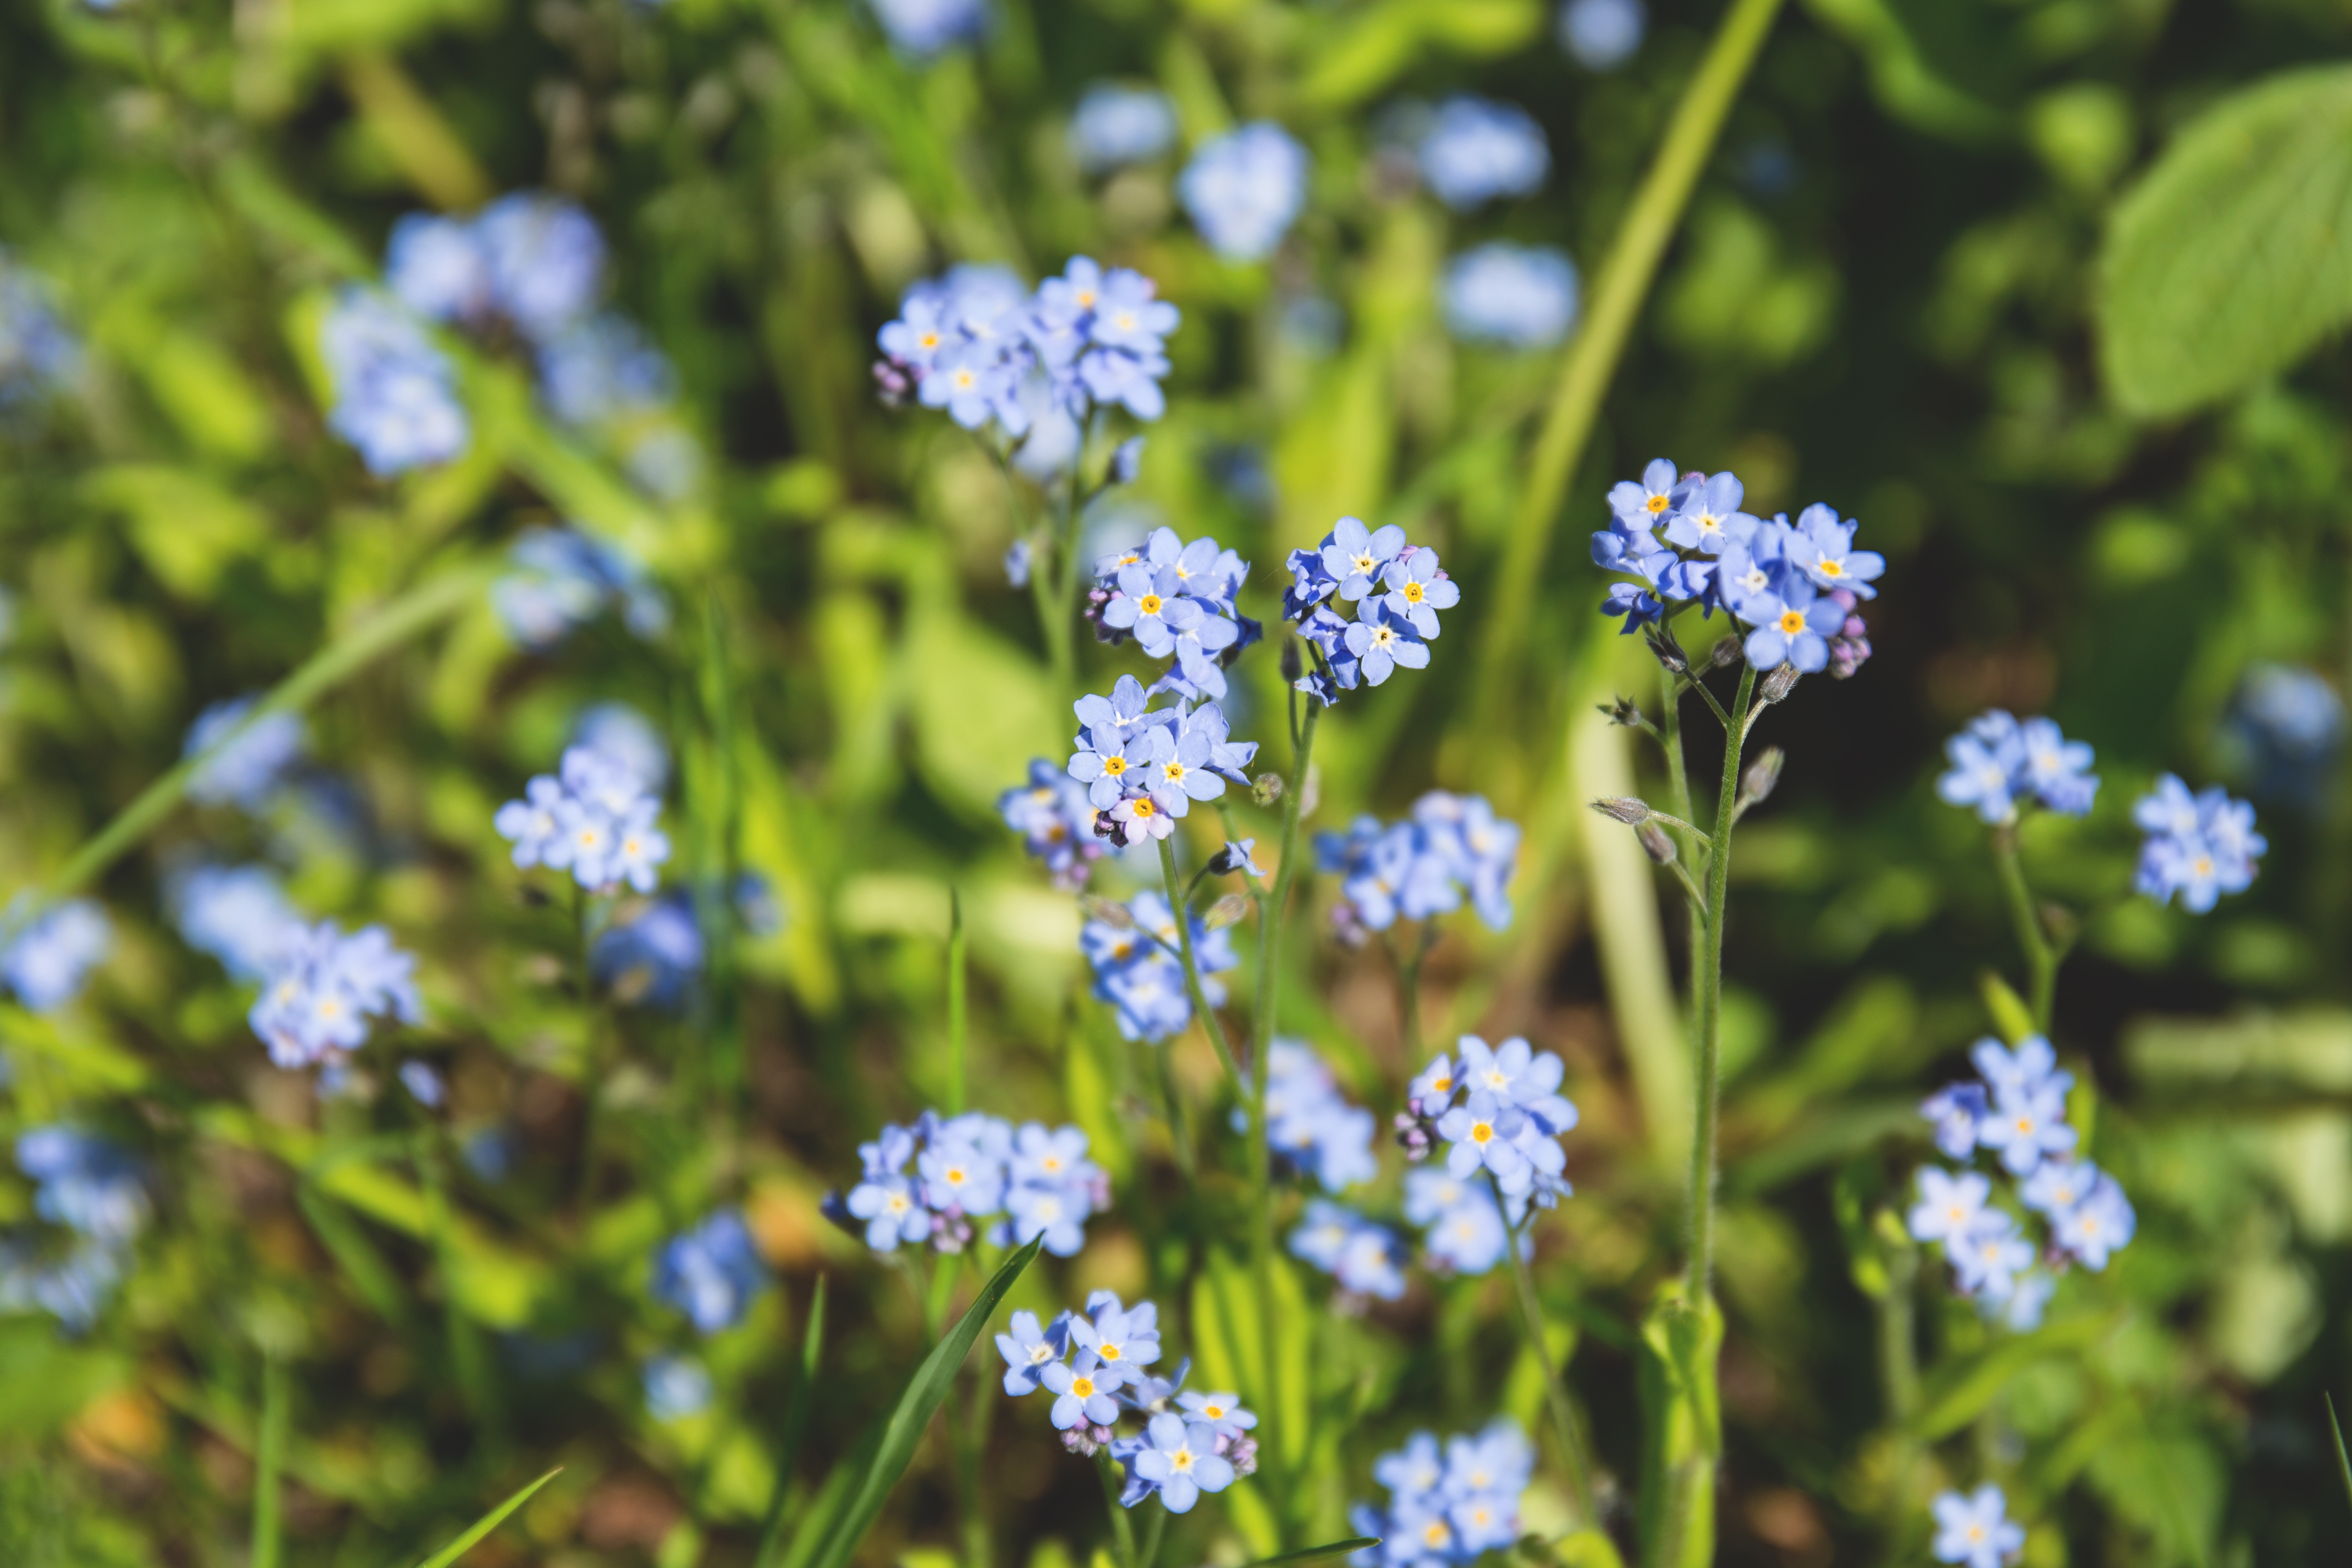
nature, grass, blossom, plant, meadow, flower, bloom, herb, produce, botany, flora, wildflower, flowers, forget me not, macro photography, flowering plant, borage family, land plant, english lavender